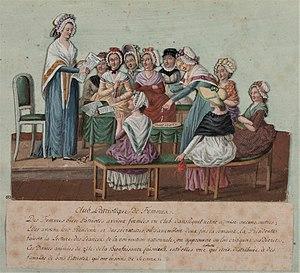
Représentation d'un club féminin sous la Révolution française.
La Société des républicaines révolutionnaires ou Société des citoyennes républicaines révolutionnaires de Paris est fondée lors de la Révolution française, en mai 1793, par Pauline Léon, chocolatière, et Claire Lacombe, actrice. C'est un groupe révolutionnaire exclusivement féminin, aux revendications sociales et féministes. Elles revendiquent pour les femmes le rôle de citoyennes et le port d'arme. Elles se positionnent d'abord sur le terrain politique pour s'occuper ensuite de questions économiques. Le gouvernement révolutionnaire décide la dissolution de toutes les sociétés de femmes, à l'automne 1793.
L'histoire de France commence avec les premières occupations humaines du territoire correspondant au pays actuel. Aux groupes présents depuis le Paléolithique et le Néolithique, sont venues s'ajouter, à l'Âge du bronze et à l'Âge du fer, des vagues successives de Celtes, puis au IIIᵉ siècle de peuples germains et au IXᵉ siècle de scandinaves appelés Normands.
Les femmes sous la Révolution française sont particulièrement actives dès ses prémices, notamment lors de la Journée des Tuiles ou encore lors de l'affaire Réveillon, mais leur condition n'est pas abordée en 1789, lors de l’élaboration de la déclaration des droits de l’homme et du citoyen par l’assemblée constituante.
Claire Lacombe, née le 4 mars 1765 à Pamiers et morte à une date indéterminée après juin 1798, est une actrice, militante révolutionnaire et féministe française.
Le féminisme est un ensemble de mouvements et d'idées philosophiques qui partagent un but commun : définir, promouvoir et atteindre l'égalité politique, économique, culturelle, sociale et juridique entre les femmes et les hommes. Le féminisme a donc pour objectif d'abolir, dans ces différents domaines, les inégalités homme-femme dont les femmes sont les principales victimes, et ainsi de promouvoir les droits des femmes dans la société civile et dans la vie privée.
Cet article propose une chronologie du statut juridique des femmes et de leur émancipation en France.